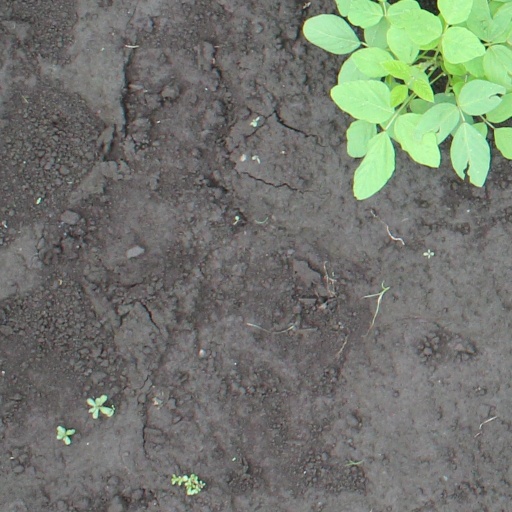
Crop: soybean